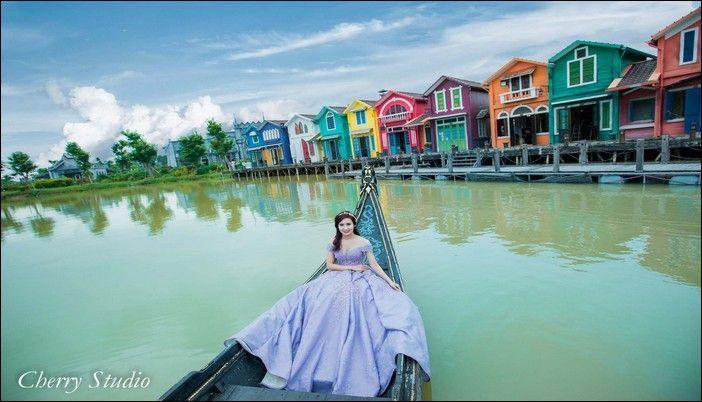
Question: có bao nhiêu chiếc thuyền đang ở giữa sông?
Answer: có một chiếc thuyền đang ở giữa sông